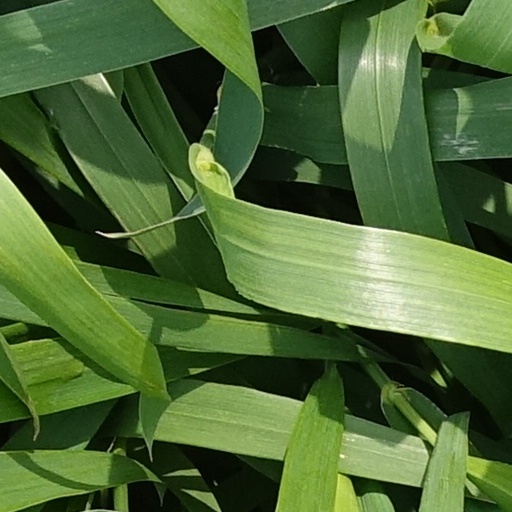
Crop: wheat